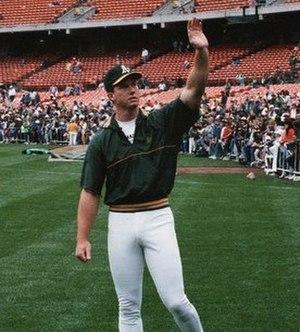
Mark David McGwire est un ancien joueur de baseball. Il évolue dans les Ligues majeures de baseball de 1986 à 2001 pour les Athletics d'Oakland et les Cardinals de Saint-Louis.